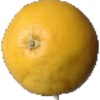
Label: white_grapefruit